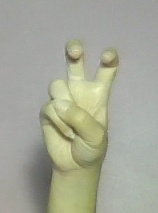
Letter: toot